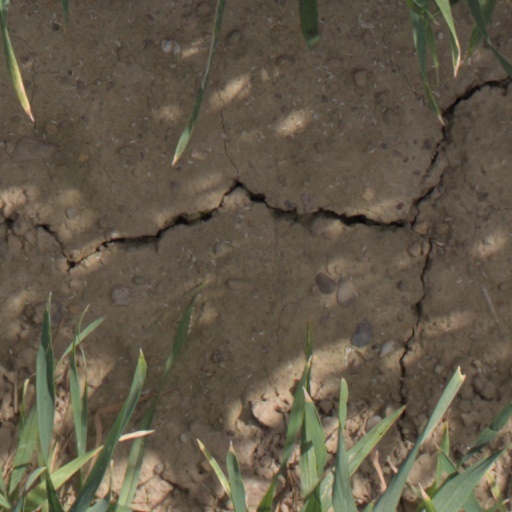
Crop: wheat